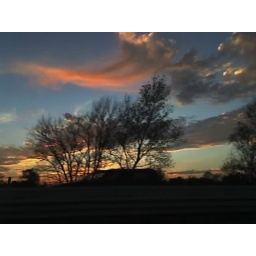
truely amazing! I don't think the person in the car knew what was happening. (n/e)